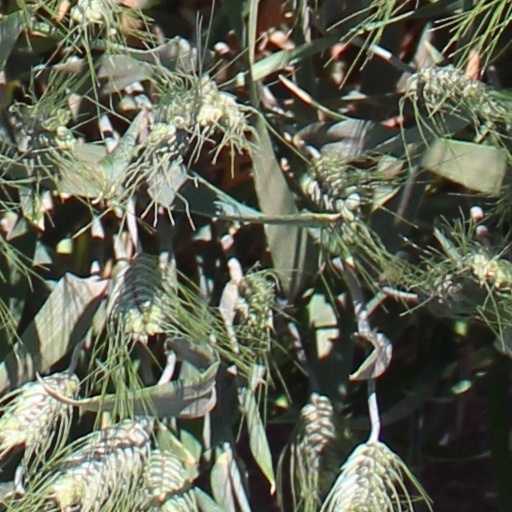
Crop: wheat